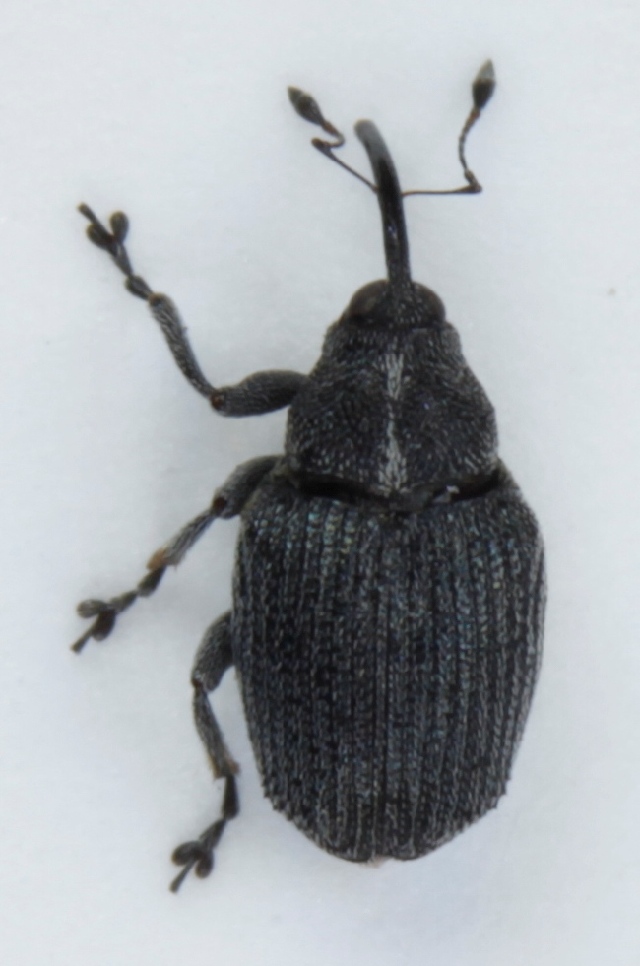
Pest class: Cabbage_seedpod_weevil